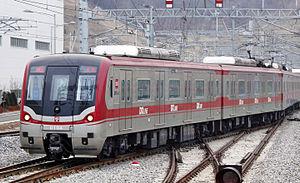
La ligne Sin Bundang est une ligne de chemin de fer sud-coréenne faisant partie du réseau métropolitain du métro de Séoul.